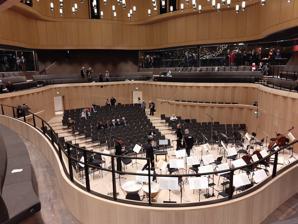
Building: Casals Forum
Country: Germany
Year built: 2022
German concert hall for chamber music Casals Forum The hall on 25 September 2022 Location Kronberg im Taunus , Hesse, Germany Coordinates 50°10′51″N 08°30′52″E / 50.18083°N 8.51444°E / 50.18083; 8.51444 Capacity 550 Construction Broke ground 2017 ( 2017 ) Opened 2022 ( 2022 ) Architect Volker Staab Casals Forum is the concert hall for chamber music of the Kronberg Academy in Kronberg im Taunus , Hesse, Germany. Designed by Volker Staab from Berlin, building started in 2017 and the hall opened in 2022. It is named in honour of the cellist Pablo Casals . The complex includes rooms for teaching and practising for the students of the academy. Per the requests from the acoustic engineer, the architect designed the hall in a free form with curved convex and concave walls, to spread the sound widely. The acoustics have been compared to those of the hall of the Curtis Institute of Music and Wigmore Hall in London. History Casals Forum The Kronberg Academy, an international educational institution for string players, has been located in Kronberg since 1993. It runs concerts and an annual festival. The Casals Forum was built as a concert venue and study facility for the institution. Raimund Trenkler, the founder and president of the academy, explained that it was named after Pau Casals who was recognised as a model for both music making and humanity from the beginning of the academy; its first cello festival on the 20th anniversary of the cellist's death in 1993. His widow, Marta Casals Istomin , has remained the patron of the event. The cornerstone of the new building was laid on 1 October 2017. Building costs were then estimated as €36 million. As of 2022, costs of c. €60M were mostly covered by private sponsors, with support from Kronberg , the Hochtaunuskreis district, the state of Hesse and the federal government. The hall was opened on 23 September 2022 in the presence of Angela Dorn , the minister of the arts in Hesse . Around 80 concerts are planned each year. The Casals Forum will be the new home of the Chamber Orchestra of Europe , which is moving from London. The opening was celebrated with a festival of 24 concerts, including students and soloists such as Gidon Kremer , András Schiff and Tabea Zimmermann . Ensembles included the Chamber Orchestra of Europe, hr-Sinfonieorchester , Kremerata Baltica , Stuttgarter Kammerorchester , and Ensemble Resonanz . After the opening, the hall was regarded as a place for highest musical demands ("Ort für höchste musikalische Ansprüche"), and its quality was compared to those of the hall of the Curtis Institute of Music and Wigmore Hall in London. Building The hall is located next to the Kronberg station [ de ] , and to the municipal park. It was designed by the Berlin architect Volker Staab , who collaborated with the acoustic engineers Martijn Vercammen and Margriet Lautenbach from the Dutch consultancy Peutz. The main hall seats an audience of 550, the Bechstein hall seats 150, and a study centre is located in an adjacent building. Per the requests from the acoustic engineer, the architect designed the hall in a free form with curved convex and concave walls, to spread the sound widely. Walls in the hall are covered by light-brown wood. The curved space is reminiscent of the shape of a stringed instrument, and musicians said after the first rehearsal that "it felt and sounded as if you were playing inside a violin" ("es fühle sich an und klinge so, als ob man im Inneren einer Geige spiele"). On the top level, a front of fanned glass panes offers views of the park. The climate control is efficient by an innovative storage technology for climate-neutral operation. Visual art The Casals Forum has on display a collection of sculptures and installations including works by Tony Cragg , Antoni Tàpies , Karin Sander and Studio Drift , and a bust of Casals by Robert Berks . References